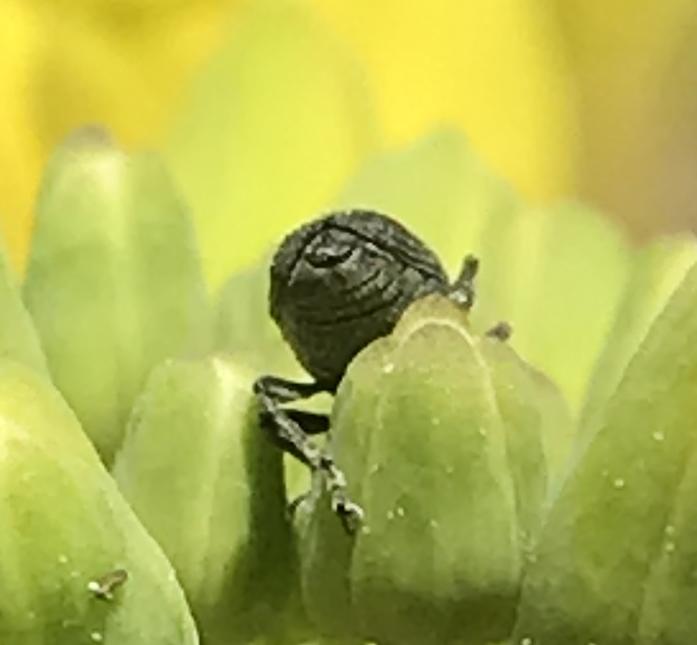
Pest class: Cabbage_seedpod_weevil